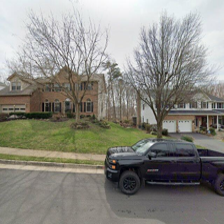
Label: streetView